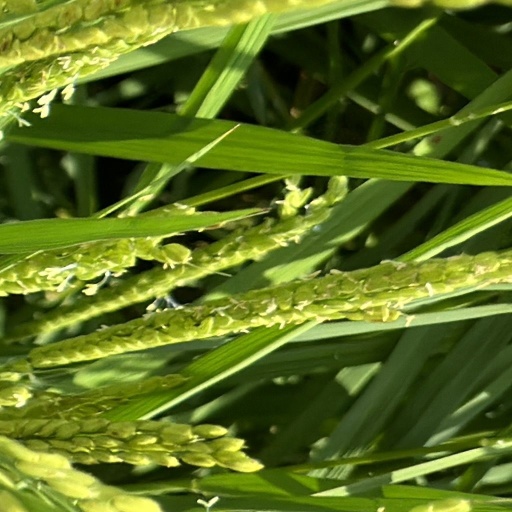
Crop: rice